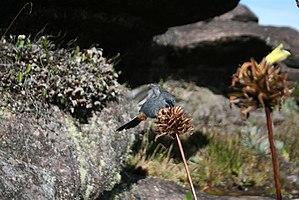
Diglossa major butinant une fleur d'Orectanthe sceptrum, mont Roraima, Venezuela
Le Grand Percefleur est une espèce de passereau appartenant à la famille des Thraupidae.